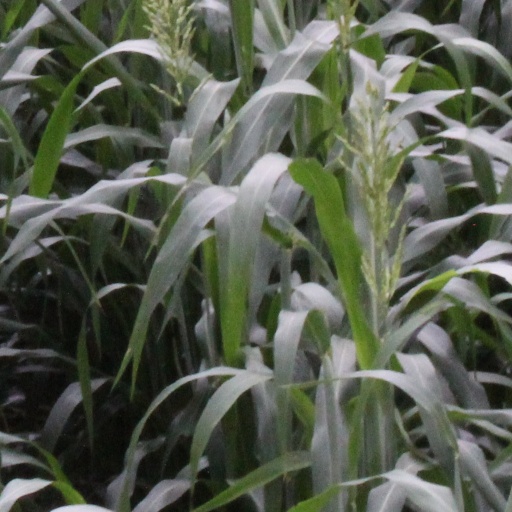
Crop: sorghum